Robert W. Curran

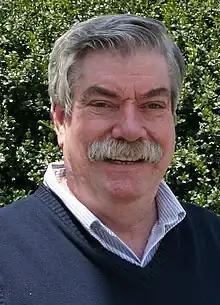

Robert W. Curran (born July 17, 1950) is a former member of the Baltimore City Council representing the Third Council District in Baltimore, Maryland. A member of a prominent Maryland political family, Curran is the son of J. Joseph Curran Sr., Baltimore City Councilman from 1953 through 1977, a brother of former Maryland attorney general J. Joseph Curran Jr., brother to a former city councilman, Mike Curran, and uncle of Katie O'Malley, wife of former Governor of Maryland, Martin O'Malley.